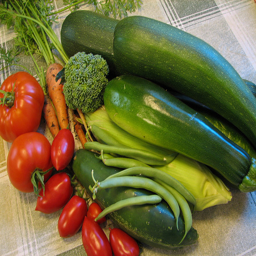
A bunch of vegetables including cucumbers, green beans and broccoli.
Several types of freshly gathered vegetables about to be washed, sliced and served.
Several cucumbers, zucchini, tomatoes, broccoli and carrots in a pile.
Tomatoes, cucumbers, and celery are lying amongst the vegetables.
The vegetables on the table look very fresh.